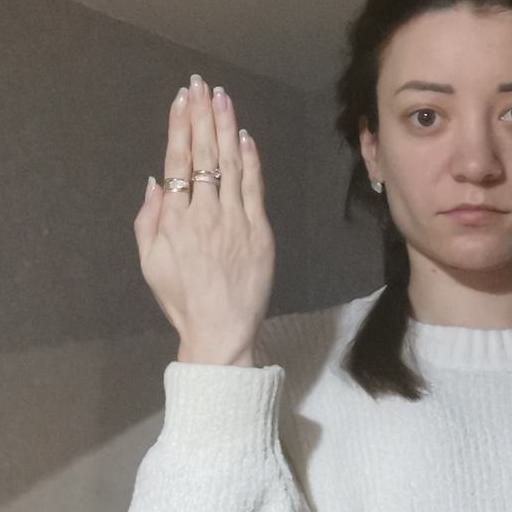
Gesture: stop_inverted